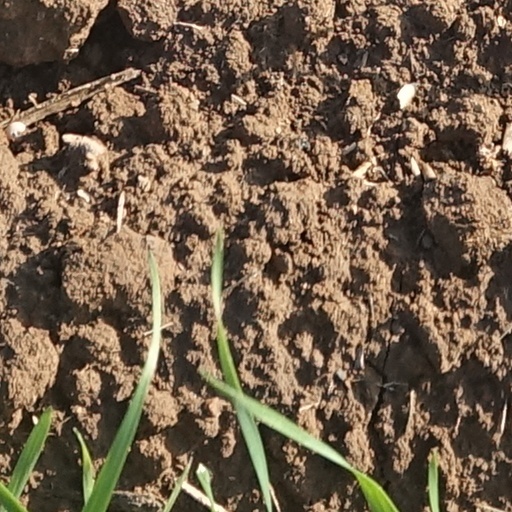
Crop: wheat